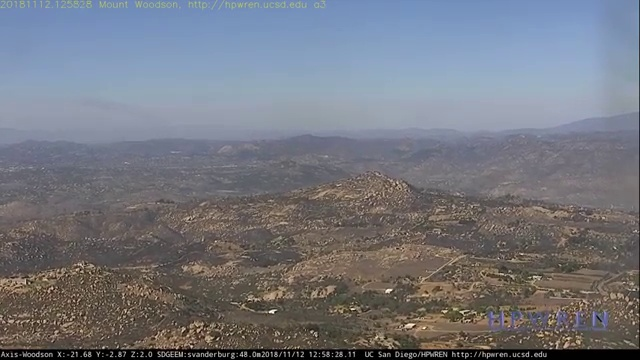
Fire: no
Smoke: no